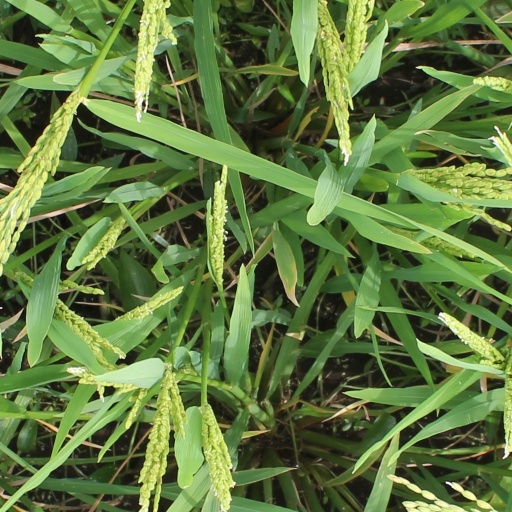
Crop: rice